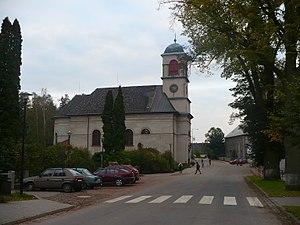
Dolní Dobrouč est une commune du district d'Ústí nad Orlicí, dans la région de Pardubice, en République tchèque. Sa population s'élevait à 2 593 habitants en 2017.